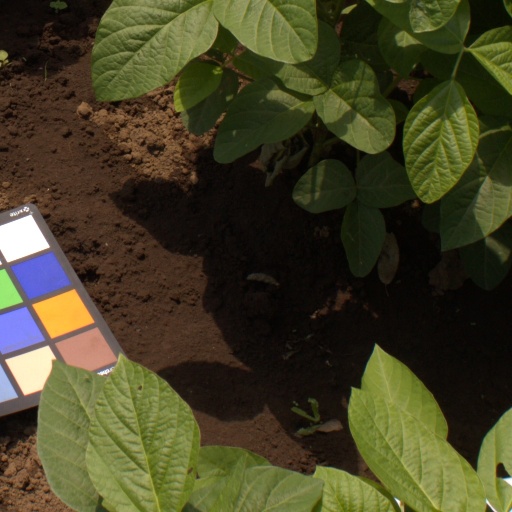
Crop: soybean